Wolf Haas

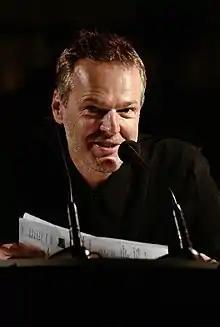
Wolf Haas reading at the literary festival o-töne, 2009.

Wolf Haas (born 14 December 1960) is an Austrian writer. He is most widely known for his crime fiction novels featuring detective Simon Brenner, four of which were made into films. He has won several prizes for his works, including the German prize for crime fiction ("Deutscher Krimipreis").